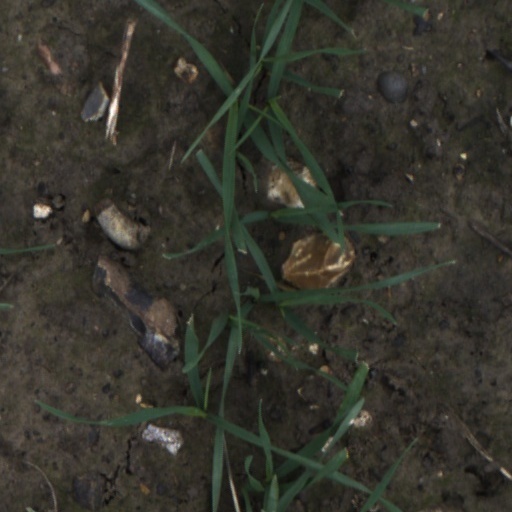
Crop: wheat